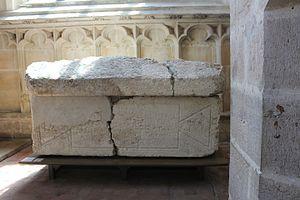
Sarcophage de L. Decmia datant de l'époque gallo-romaine trouvé sous le sol-sous du parvis de l'église de Brou lors des fouilles de 1953. Est inscrit sur la tombe
Bourg-en-Bresse est une commune française, préfecture du département de l'Ain en région Auvergne-Rhône-Alpes.